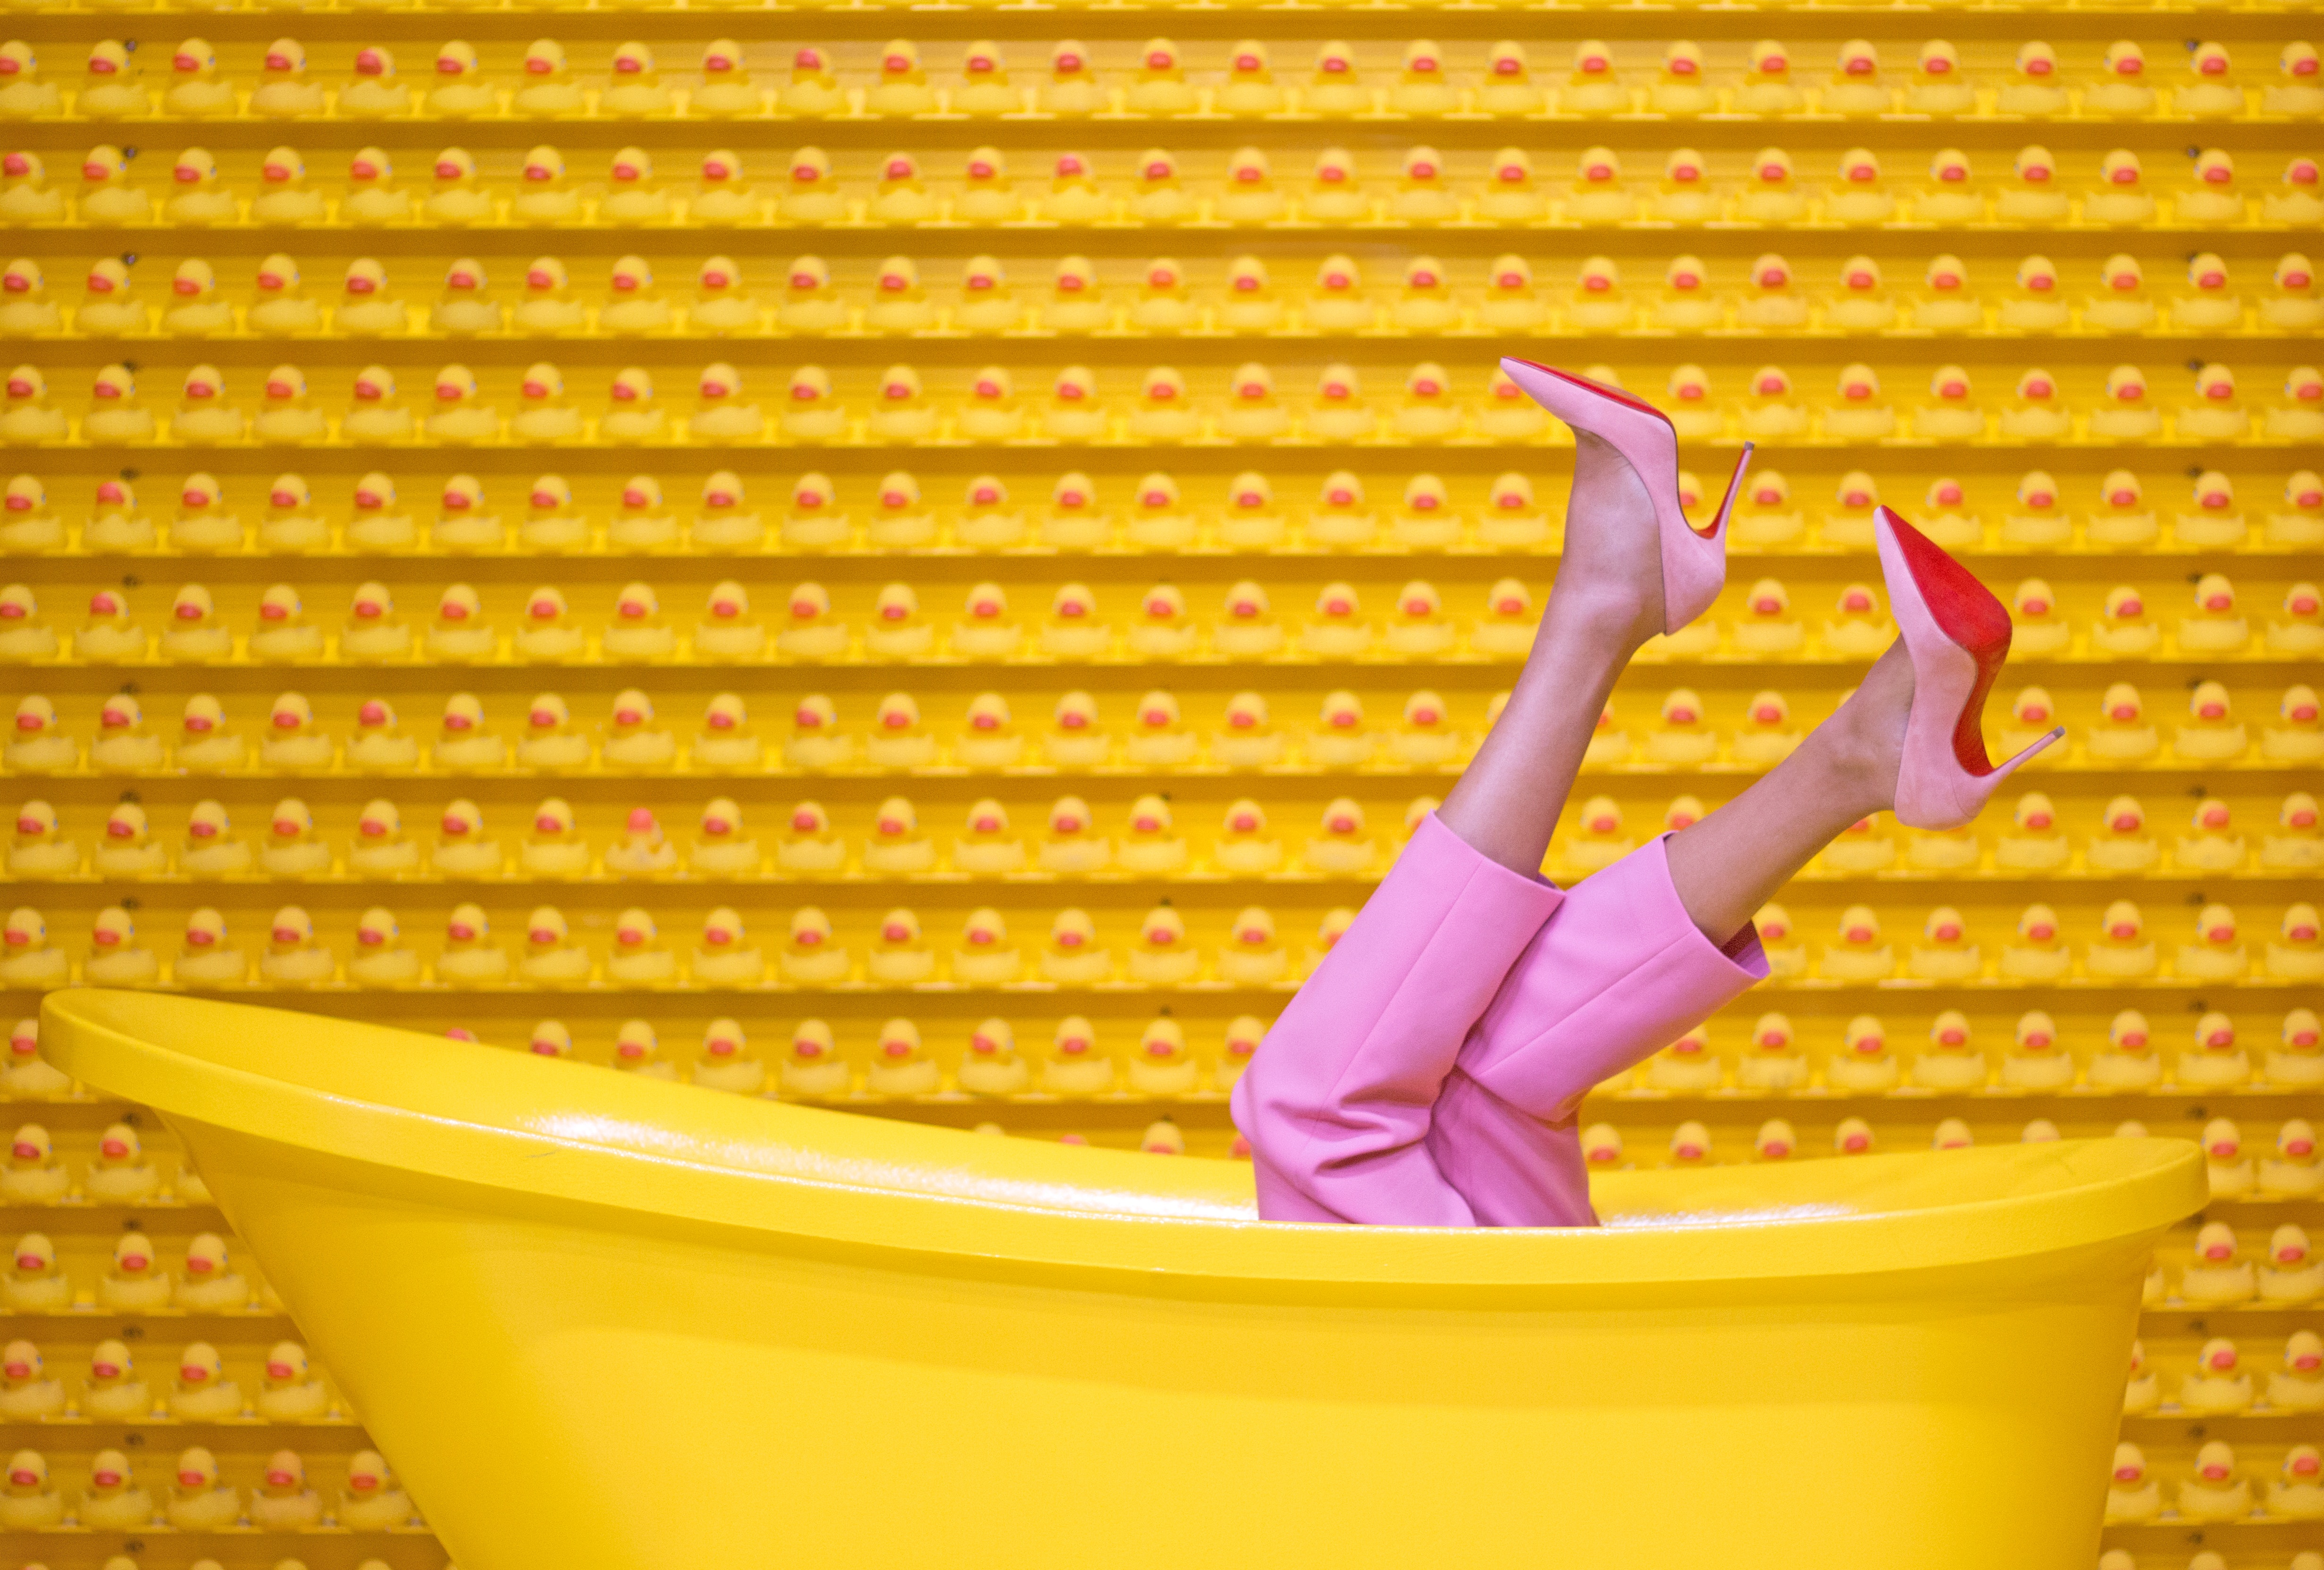
yellow, orange